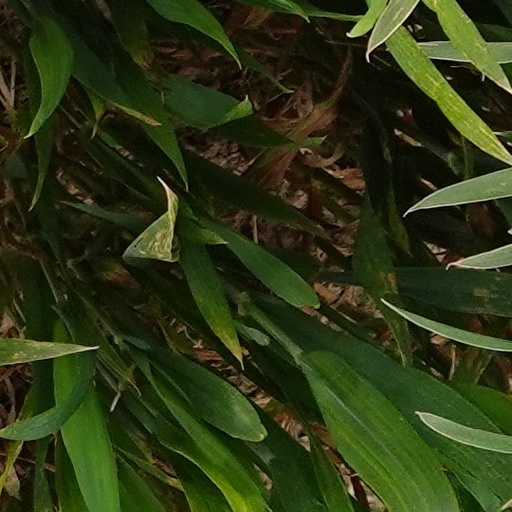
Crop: wheat